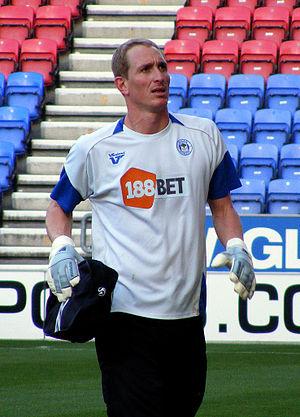
Christopher Edmund Kirkland, né le 2 mai 1981 à Barwell, est un footballeur international anglais qui évolue au poste de gardien de but.